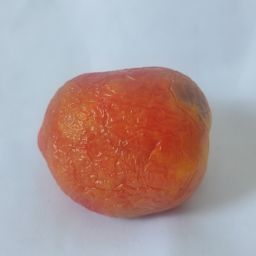
Crop: Tomato
Quality: Old